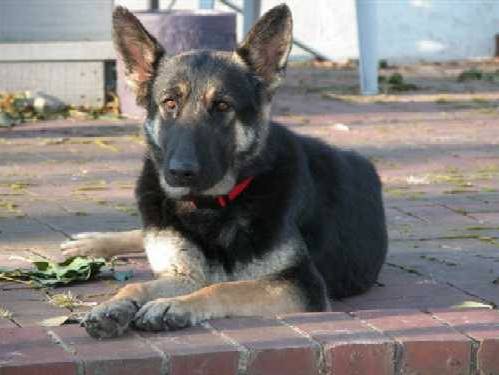
Label: dog